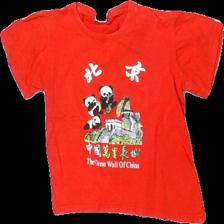
View: front
Type: T-shirt
Category: Children
Brand: Not in the list
Brand text on label: ???
Colors: Red, Black, Green
Material: 100% cotton
Pattern: Other
Cut: Regular, C-collar
Season: All
Damage: warped fabric
Damage location: bottom right
Price range: <50
Recommended usage: Recycle
Comment: washed out